Dragonwings

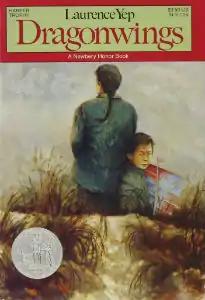
Cover of the book's original 1975 edition.

Dragonwings is a children's historical novel by Laurence Yep, published by Harper & Row in 1975. It inaugurated the "Golden Mountain Chronicles" and is the fifth chronicle in narrative sequence among ten published as of 2012. The book is used in school classrooms and has been adapted as a play under its original title. Yep and "Dragonwings" won the Phoenix Award from the Children's Literature Association in 1995, recognizing the best children's book published twenty years earlier that did not win a major award. It had been a runner-up for the annual Newbery Medal.